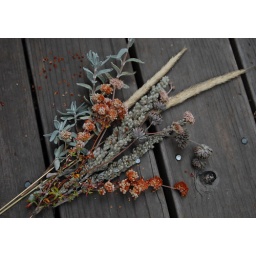
from the beach in alameda. add in stormy sea green and cloud gray.